Red Burn

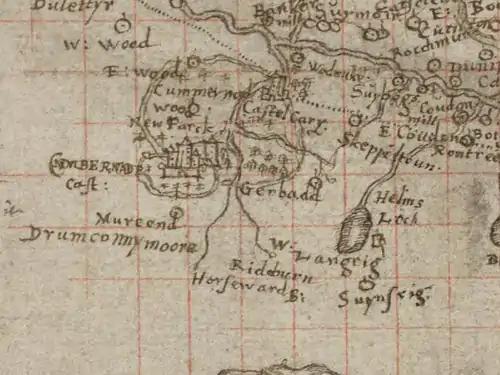
Pont's Map of the area around Cummernad Wood New Parck

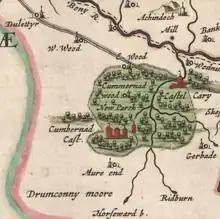
Blaeu's map from 1654 based on Pont's original c.1596 "The East Central Lowlands (Stirling, Falkirk & Kilsyth) - Pont 32" map depicting Cumbernad Caſt., Dulettyr, W. Wood, Caſtel Cary, Ridburn and the mysterious Horſeward B.

The only significant subsequent tributary of the Red Burn is the Walton Burn which flows round the east side of Abronhill. The river forms the border between Falkirk and North Lanarkshire councils at this point. The Red Burn then flows under the M80, the B816 and the 18th century Castlecary Viaduct carrying the railway track. This is close to the historic Castle Cary Castle.